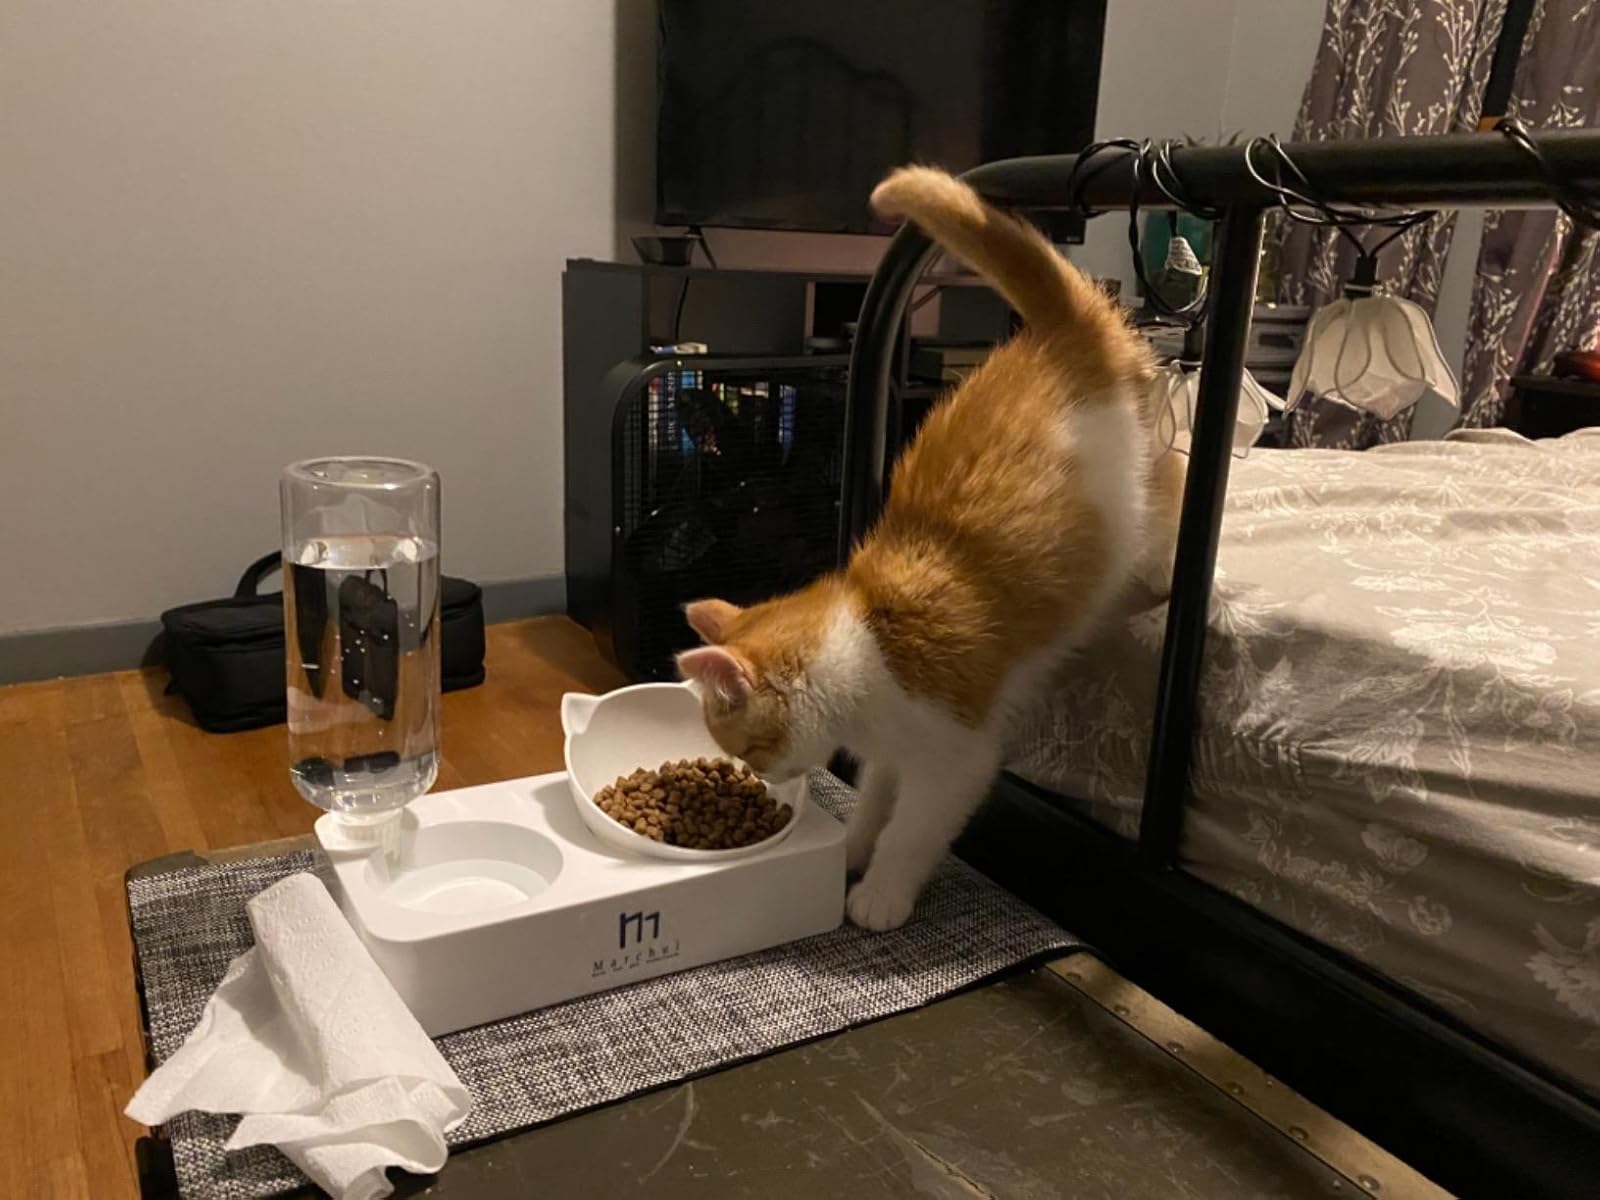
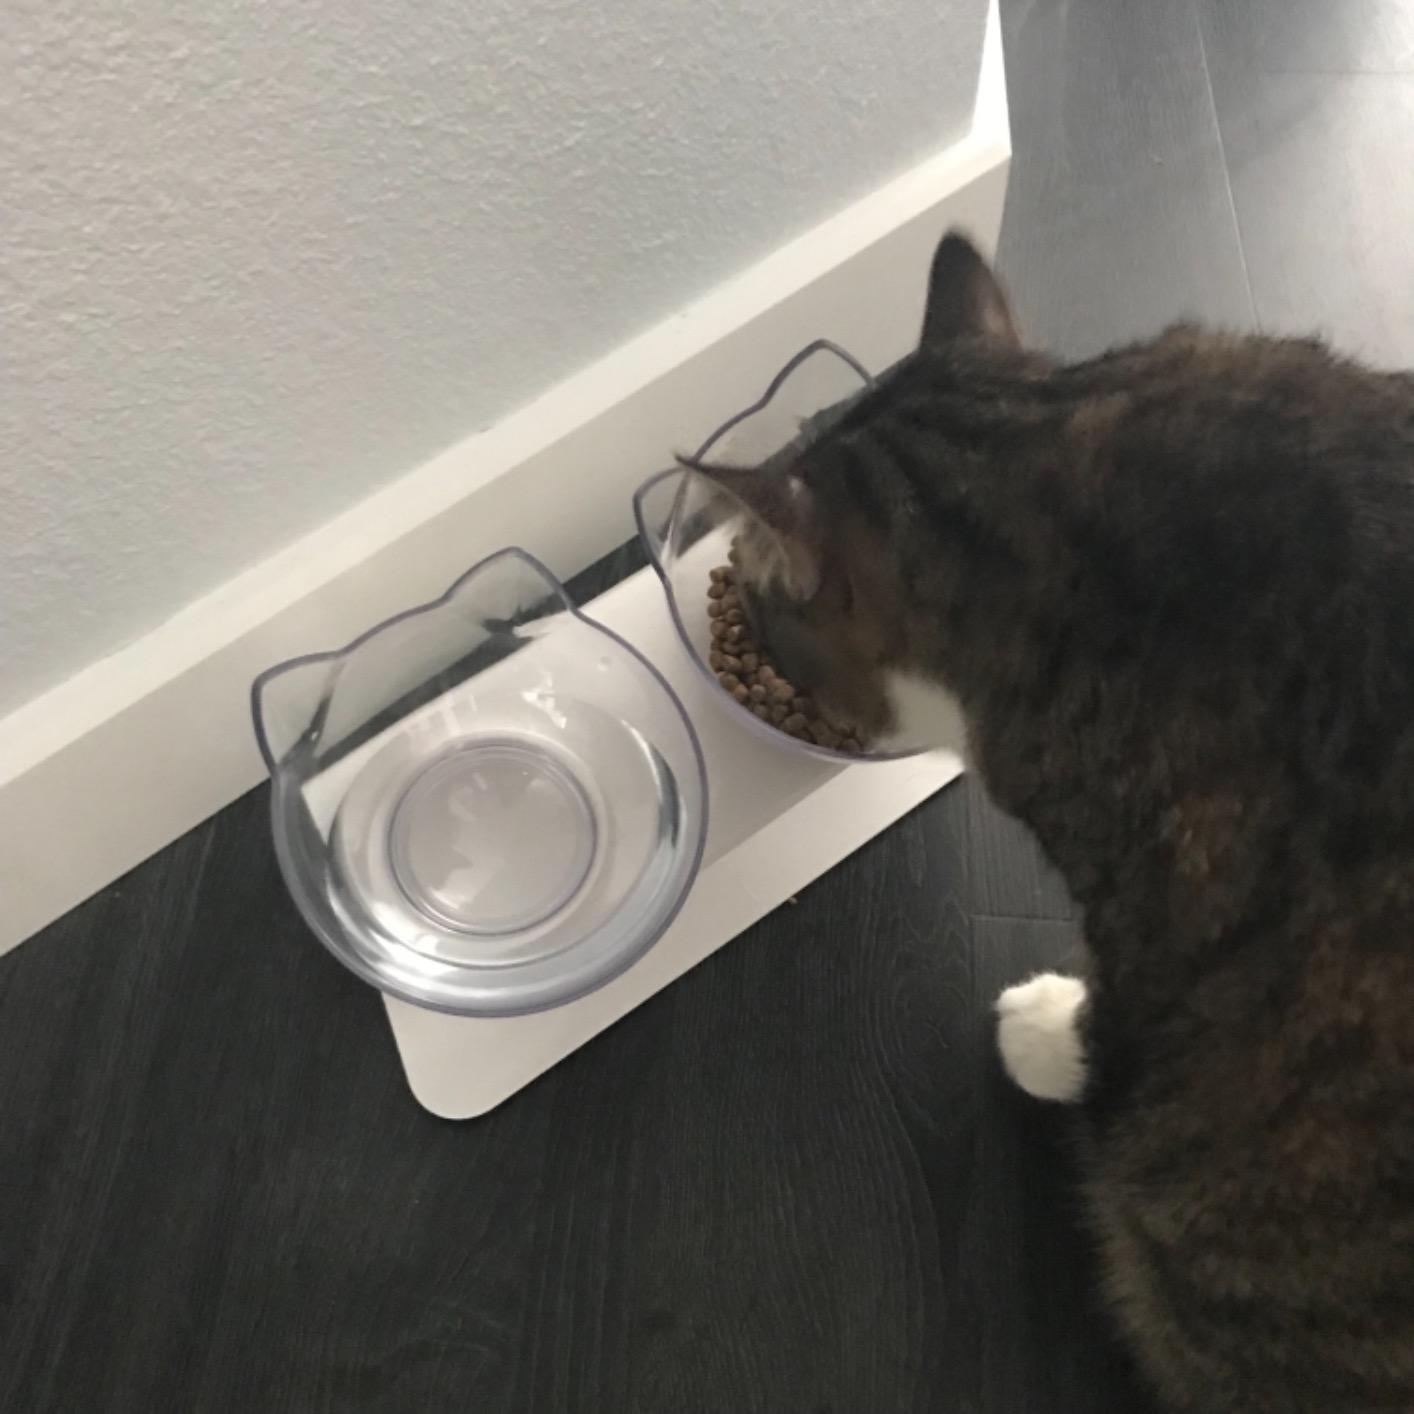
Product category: items_bowl
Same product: no